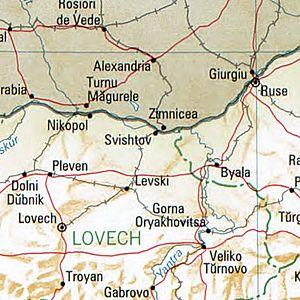
Svichtov est une ville du nord de la Bulgarie, sur la rive droite du Danube. Pendant l'occupation par l'Empire ottoman, elle s'appelait Sistova.